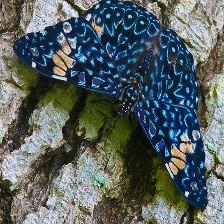
Species: RED CRACKER